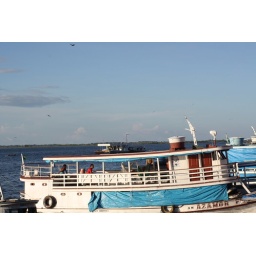
boat on the river in Santarem